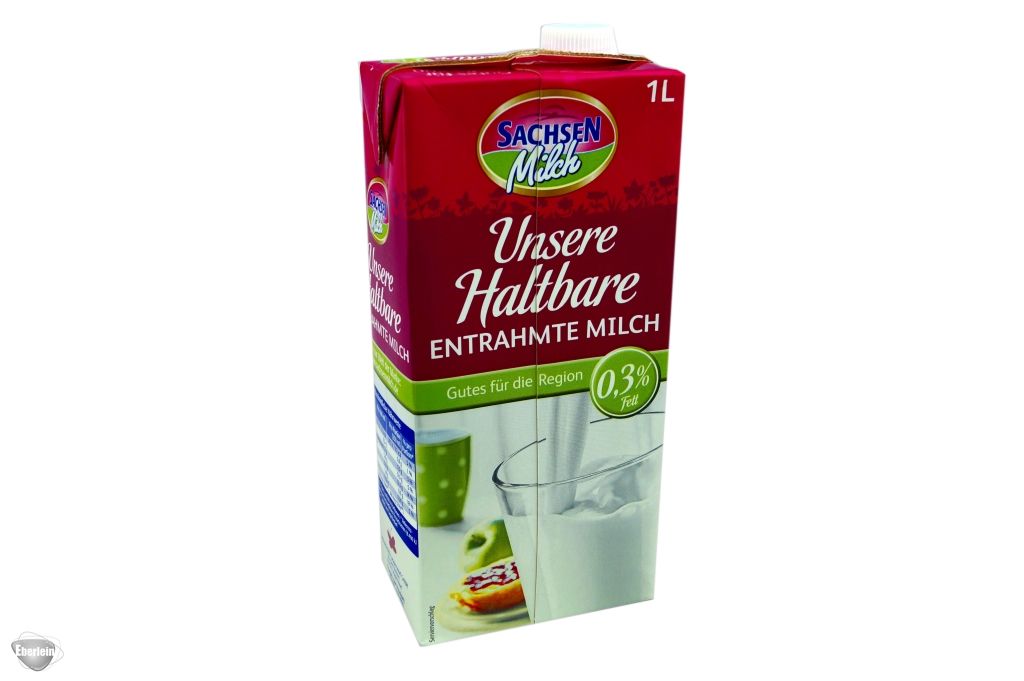
Waste category: cardboard